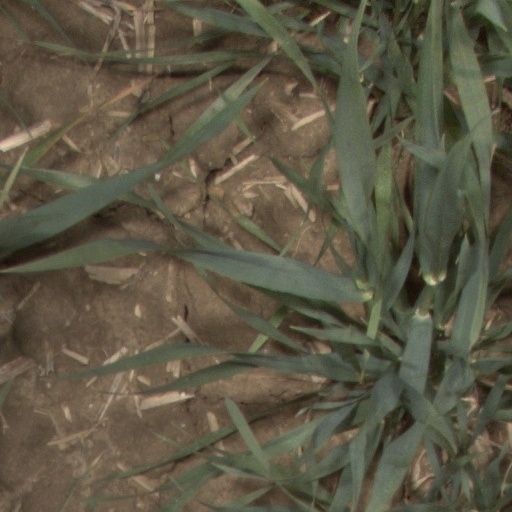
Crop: wheat